Master E. S.

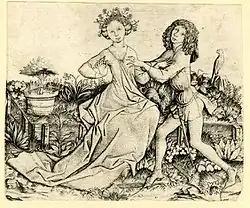
"Lovers on a Grassy Bank". The man has discarded his patten overshoes; the woman still wears hers.

Master E. S. probably came from southwestern Germany or Switzerland, as did the engraver called the Master of the Playing Cards. This view rests mainly on stylistic comparisons with the contemporary painting of that region. Although evidence indicates that he was most active in the Upper Rhine region, there also is evidence that he visited Mainz, to the south on the Rhine at the confluence of the Main River opposite Wiesbaden, a major economic and cultural centre.